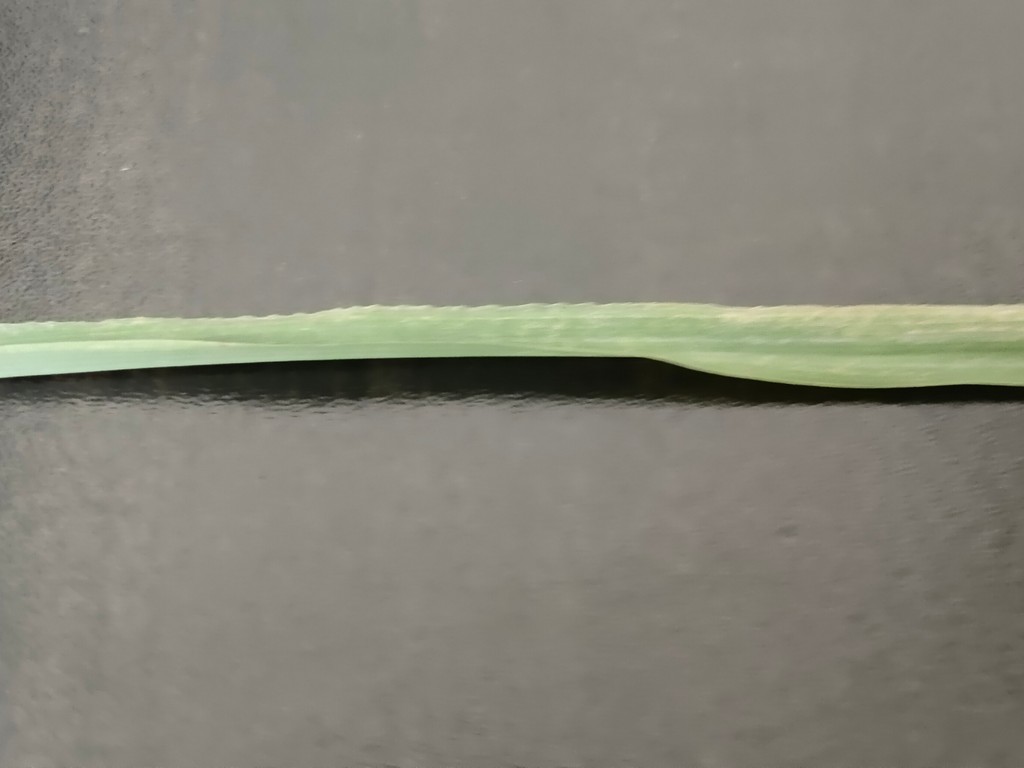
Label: Unhealthy